Hassan Zee

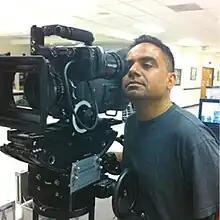

Hassan "Doctor" Zee is a Pakistani-American film director who was born in Chakwal, Pakistan.